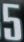
Number: 5